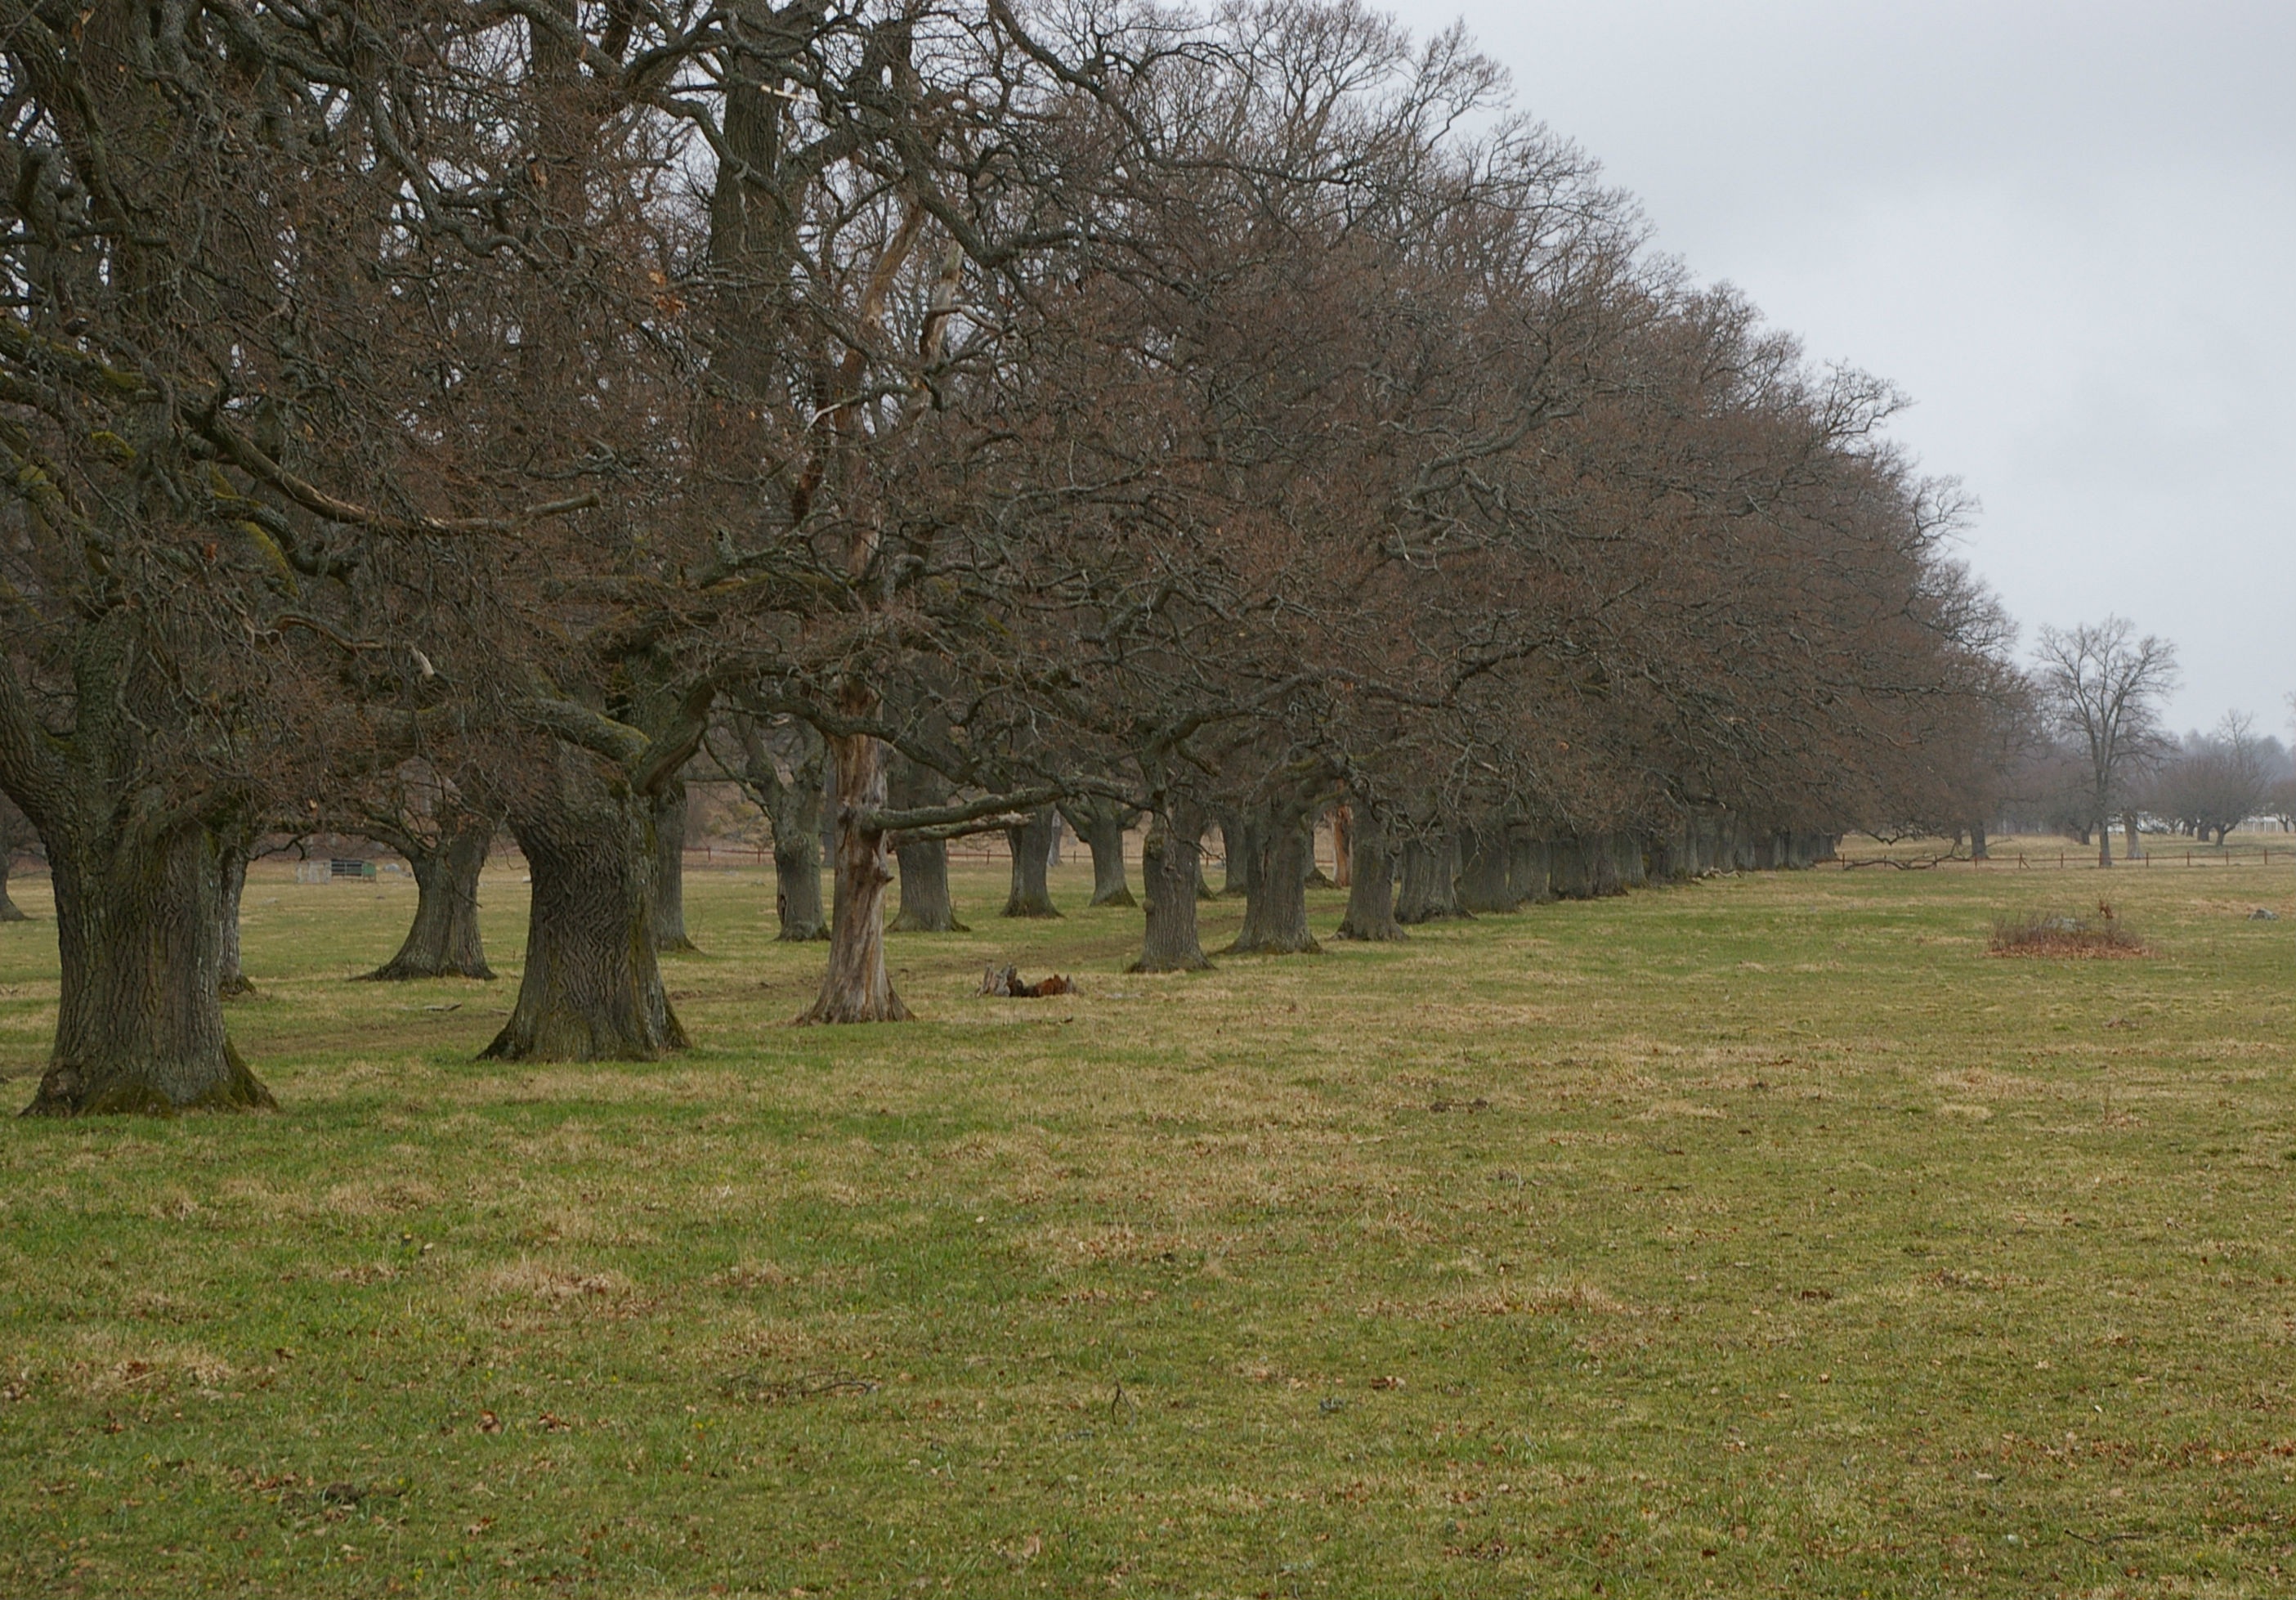
tree, grass, plant, field, lawn, meadow, flower, pasture, plain, avenue, bed, oak, woodland, forward, rural area, oak trees, woody plant, tree crowns